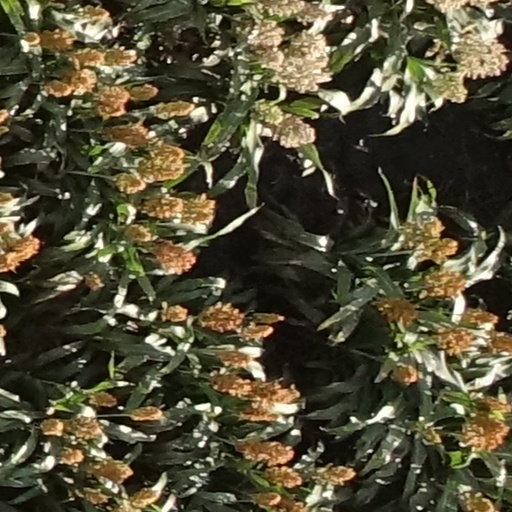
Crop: sorghum